Carlo Buonaparte

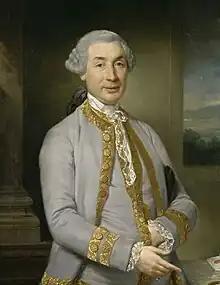
Portrait attributed to Anton Raphael Mengs, between

Carlo Maria Buonaparte (27 March 1746 – 24 February 1785), also known as Carlo Maria di Buonaparte and Charles-Marie Bonaparte, was a Corsican attorney and politician, best known as the father of Napoleon Bonaparte and grandfather of Napoleon III.